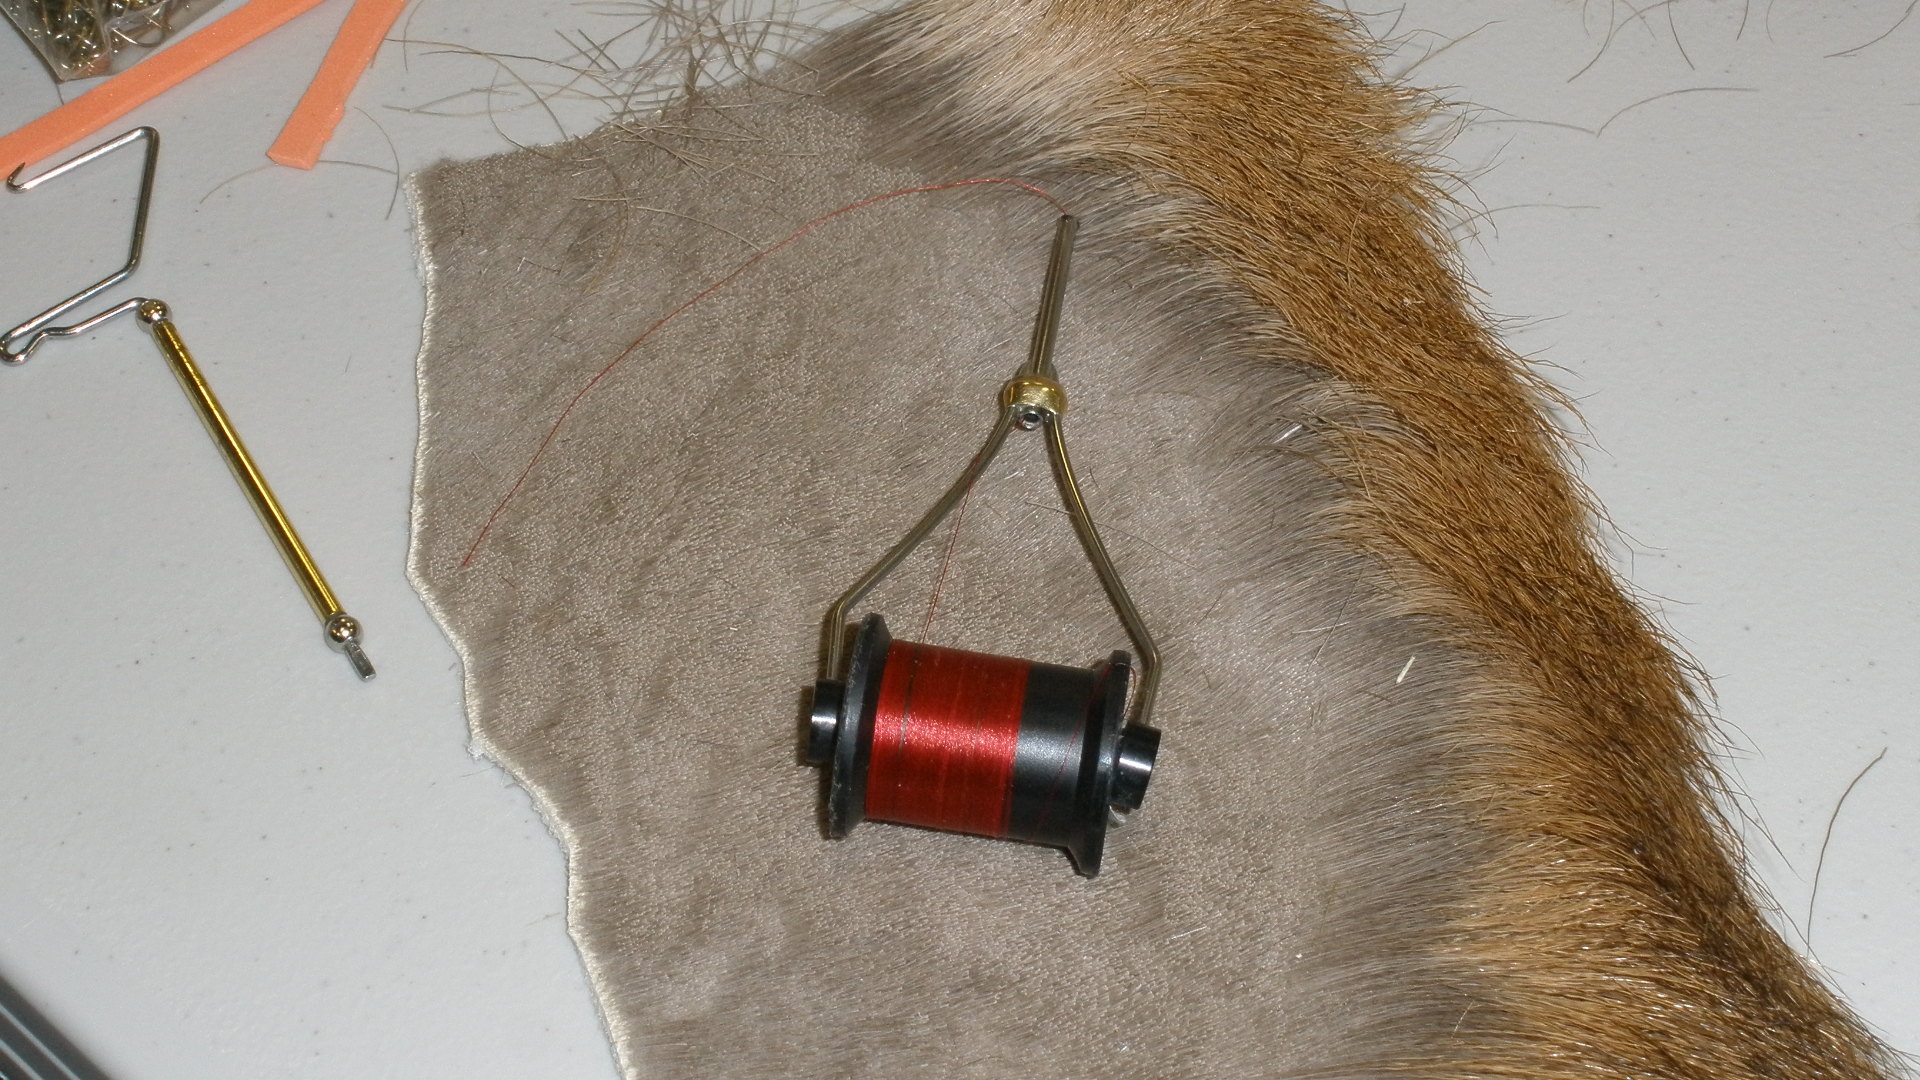
ear, textile, fly tier bobbin, fly tying tools, fly tier whip finisher